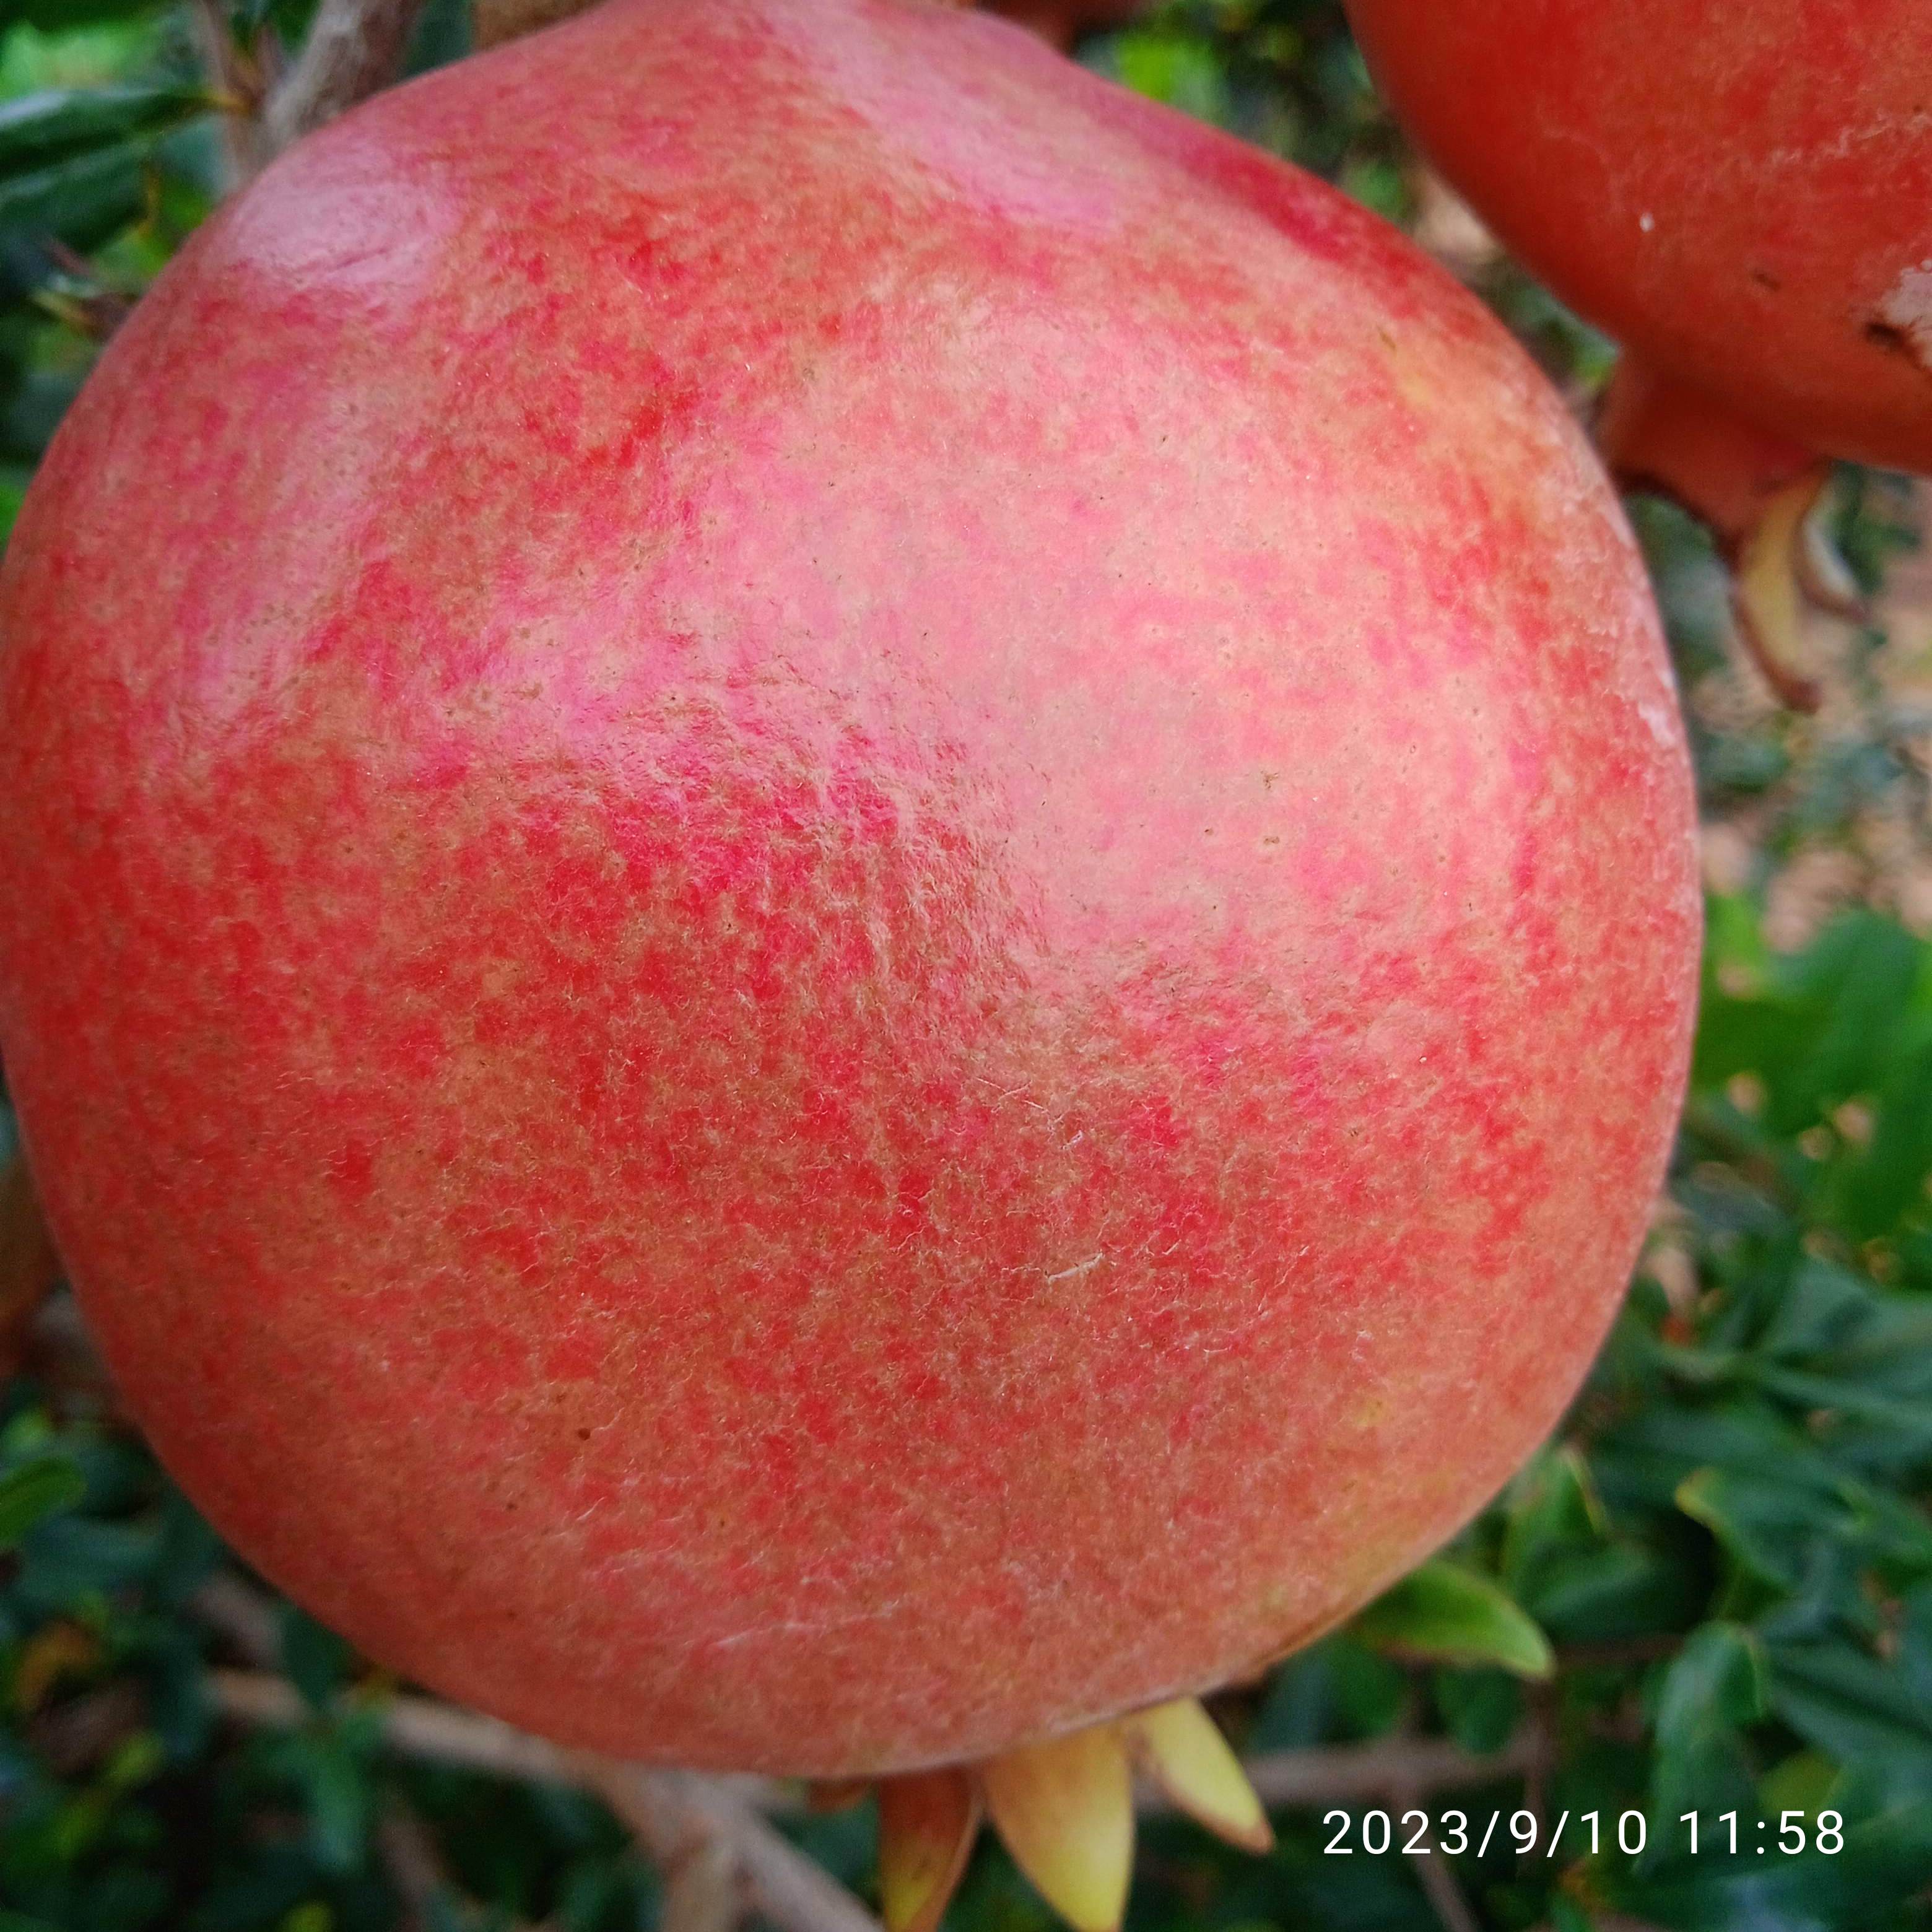
Label: Healthy